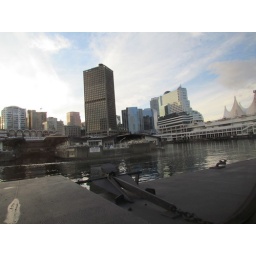
Seabus to Vancouver- arriving back at Waterfront Station- the Seabus shifted right to avoid that family of ducks in the water